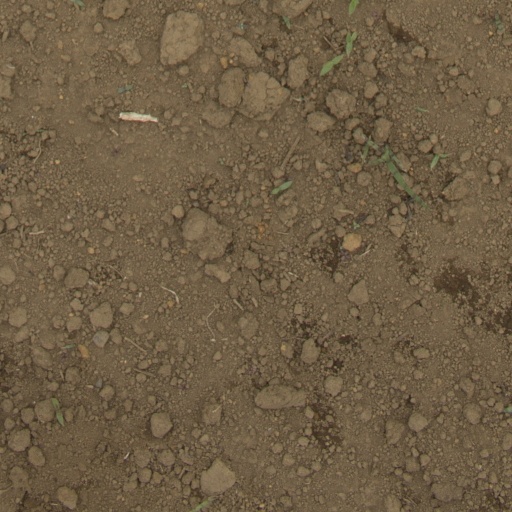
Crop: Jerusalem artichoke